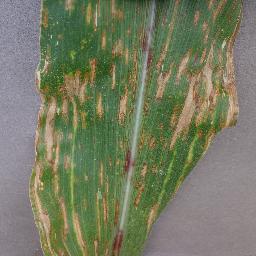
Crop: corn
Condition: (maize)_cercospora_spot_gray_spot